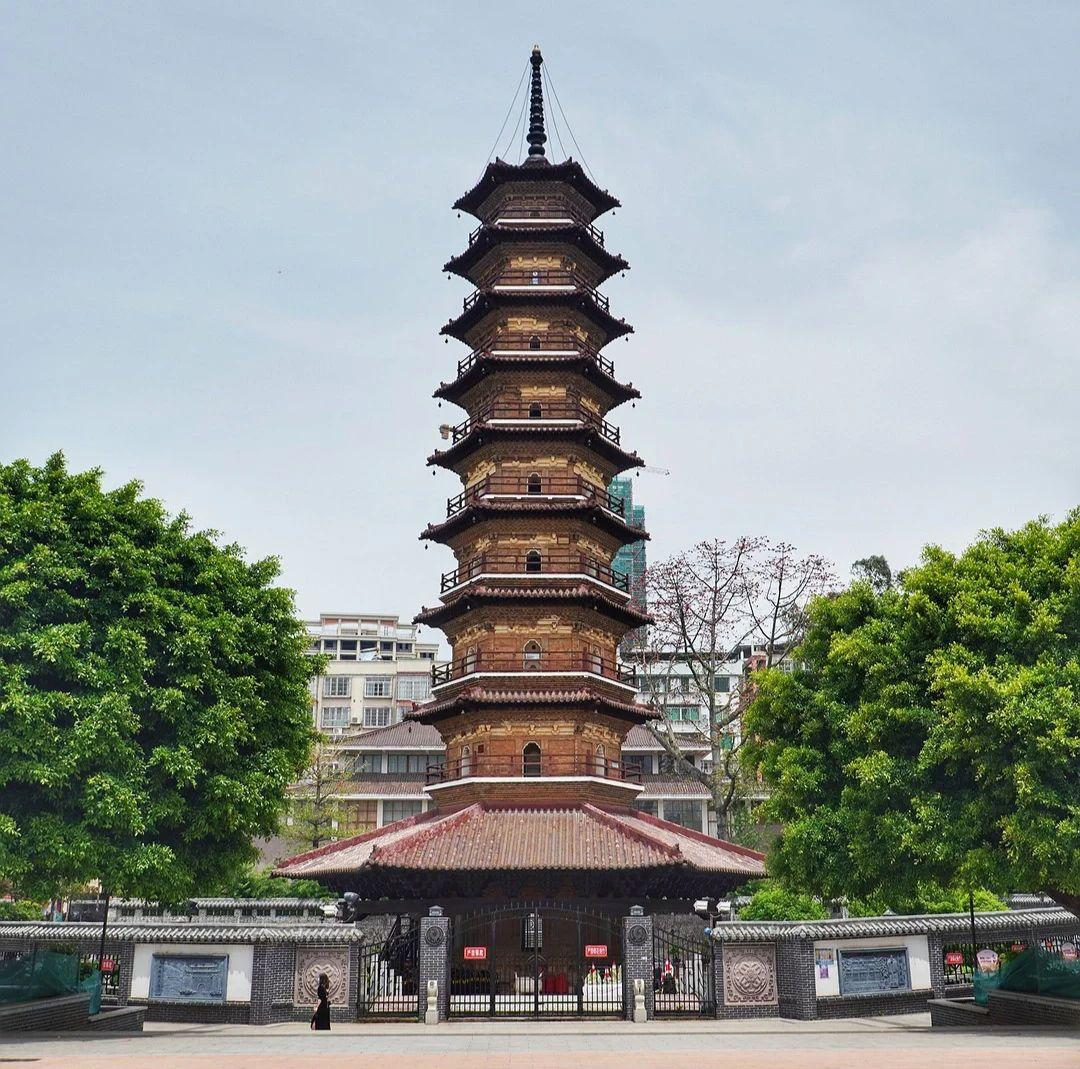
地标名称：三影塔
所在城市：韶关市·南雄市